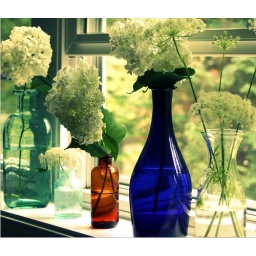
i love the simplicity of white flowers in vintage bottles...